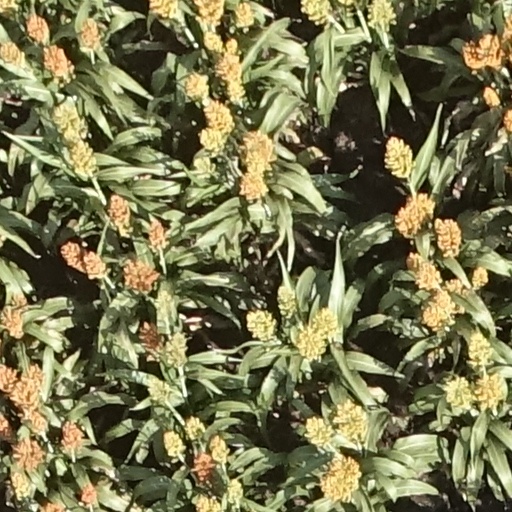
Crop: sorghum